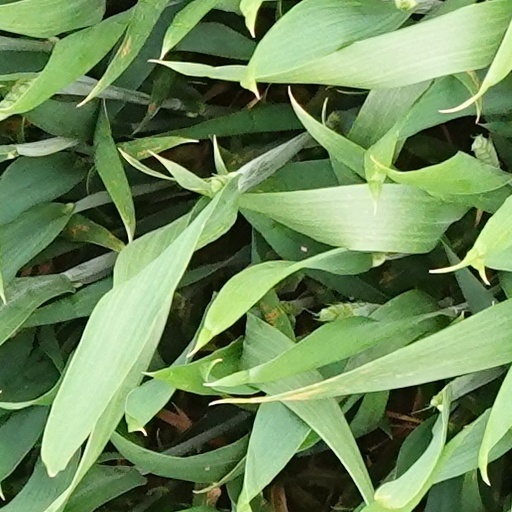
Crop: wheat